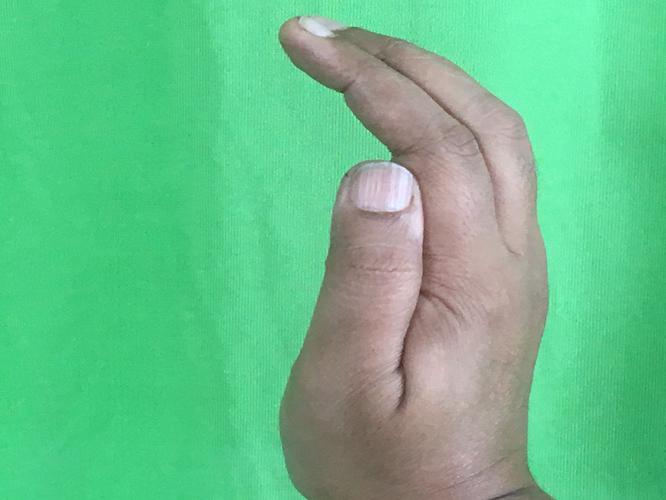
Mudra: Sarpasirsha
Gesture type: single_hand